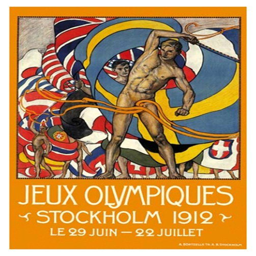
a look back at posters from past games